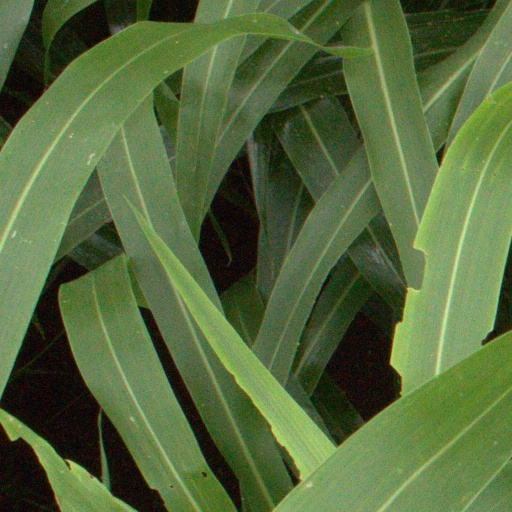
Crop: sorghum